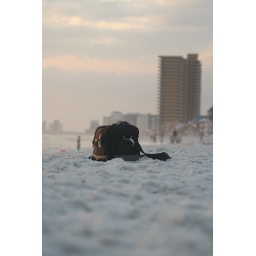
My camera bag at sunset on a beach in Panama City Beach, FL